Grimhaven

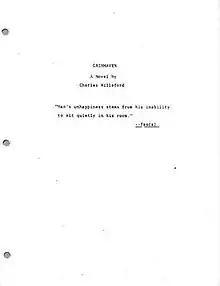
First page of the manuscript

Grimhaven is the manuscript for an unpublished book by hard-boiled crime writer Charles Willeford (1919–1988). Originally intended as Willeford's sequel to "Miami Blues", the novel was deemed too dark for publication, and his agent refused to send it on to the publisher. The novel "New Hope for the Dead" was later written and published as the second book in the Hoke Moseley series.